Tuvalu national futsal team

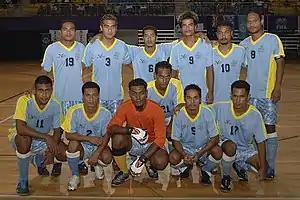
Tuvalu national futsal team (2011)

The following squad was selected for the 2011 Oceanian Futsal Championship